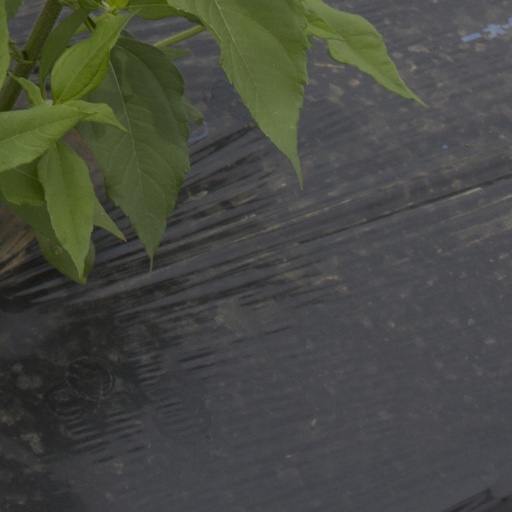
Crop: Jerusalem artichoke